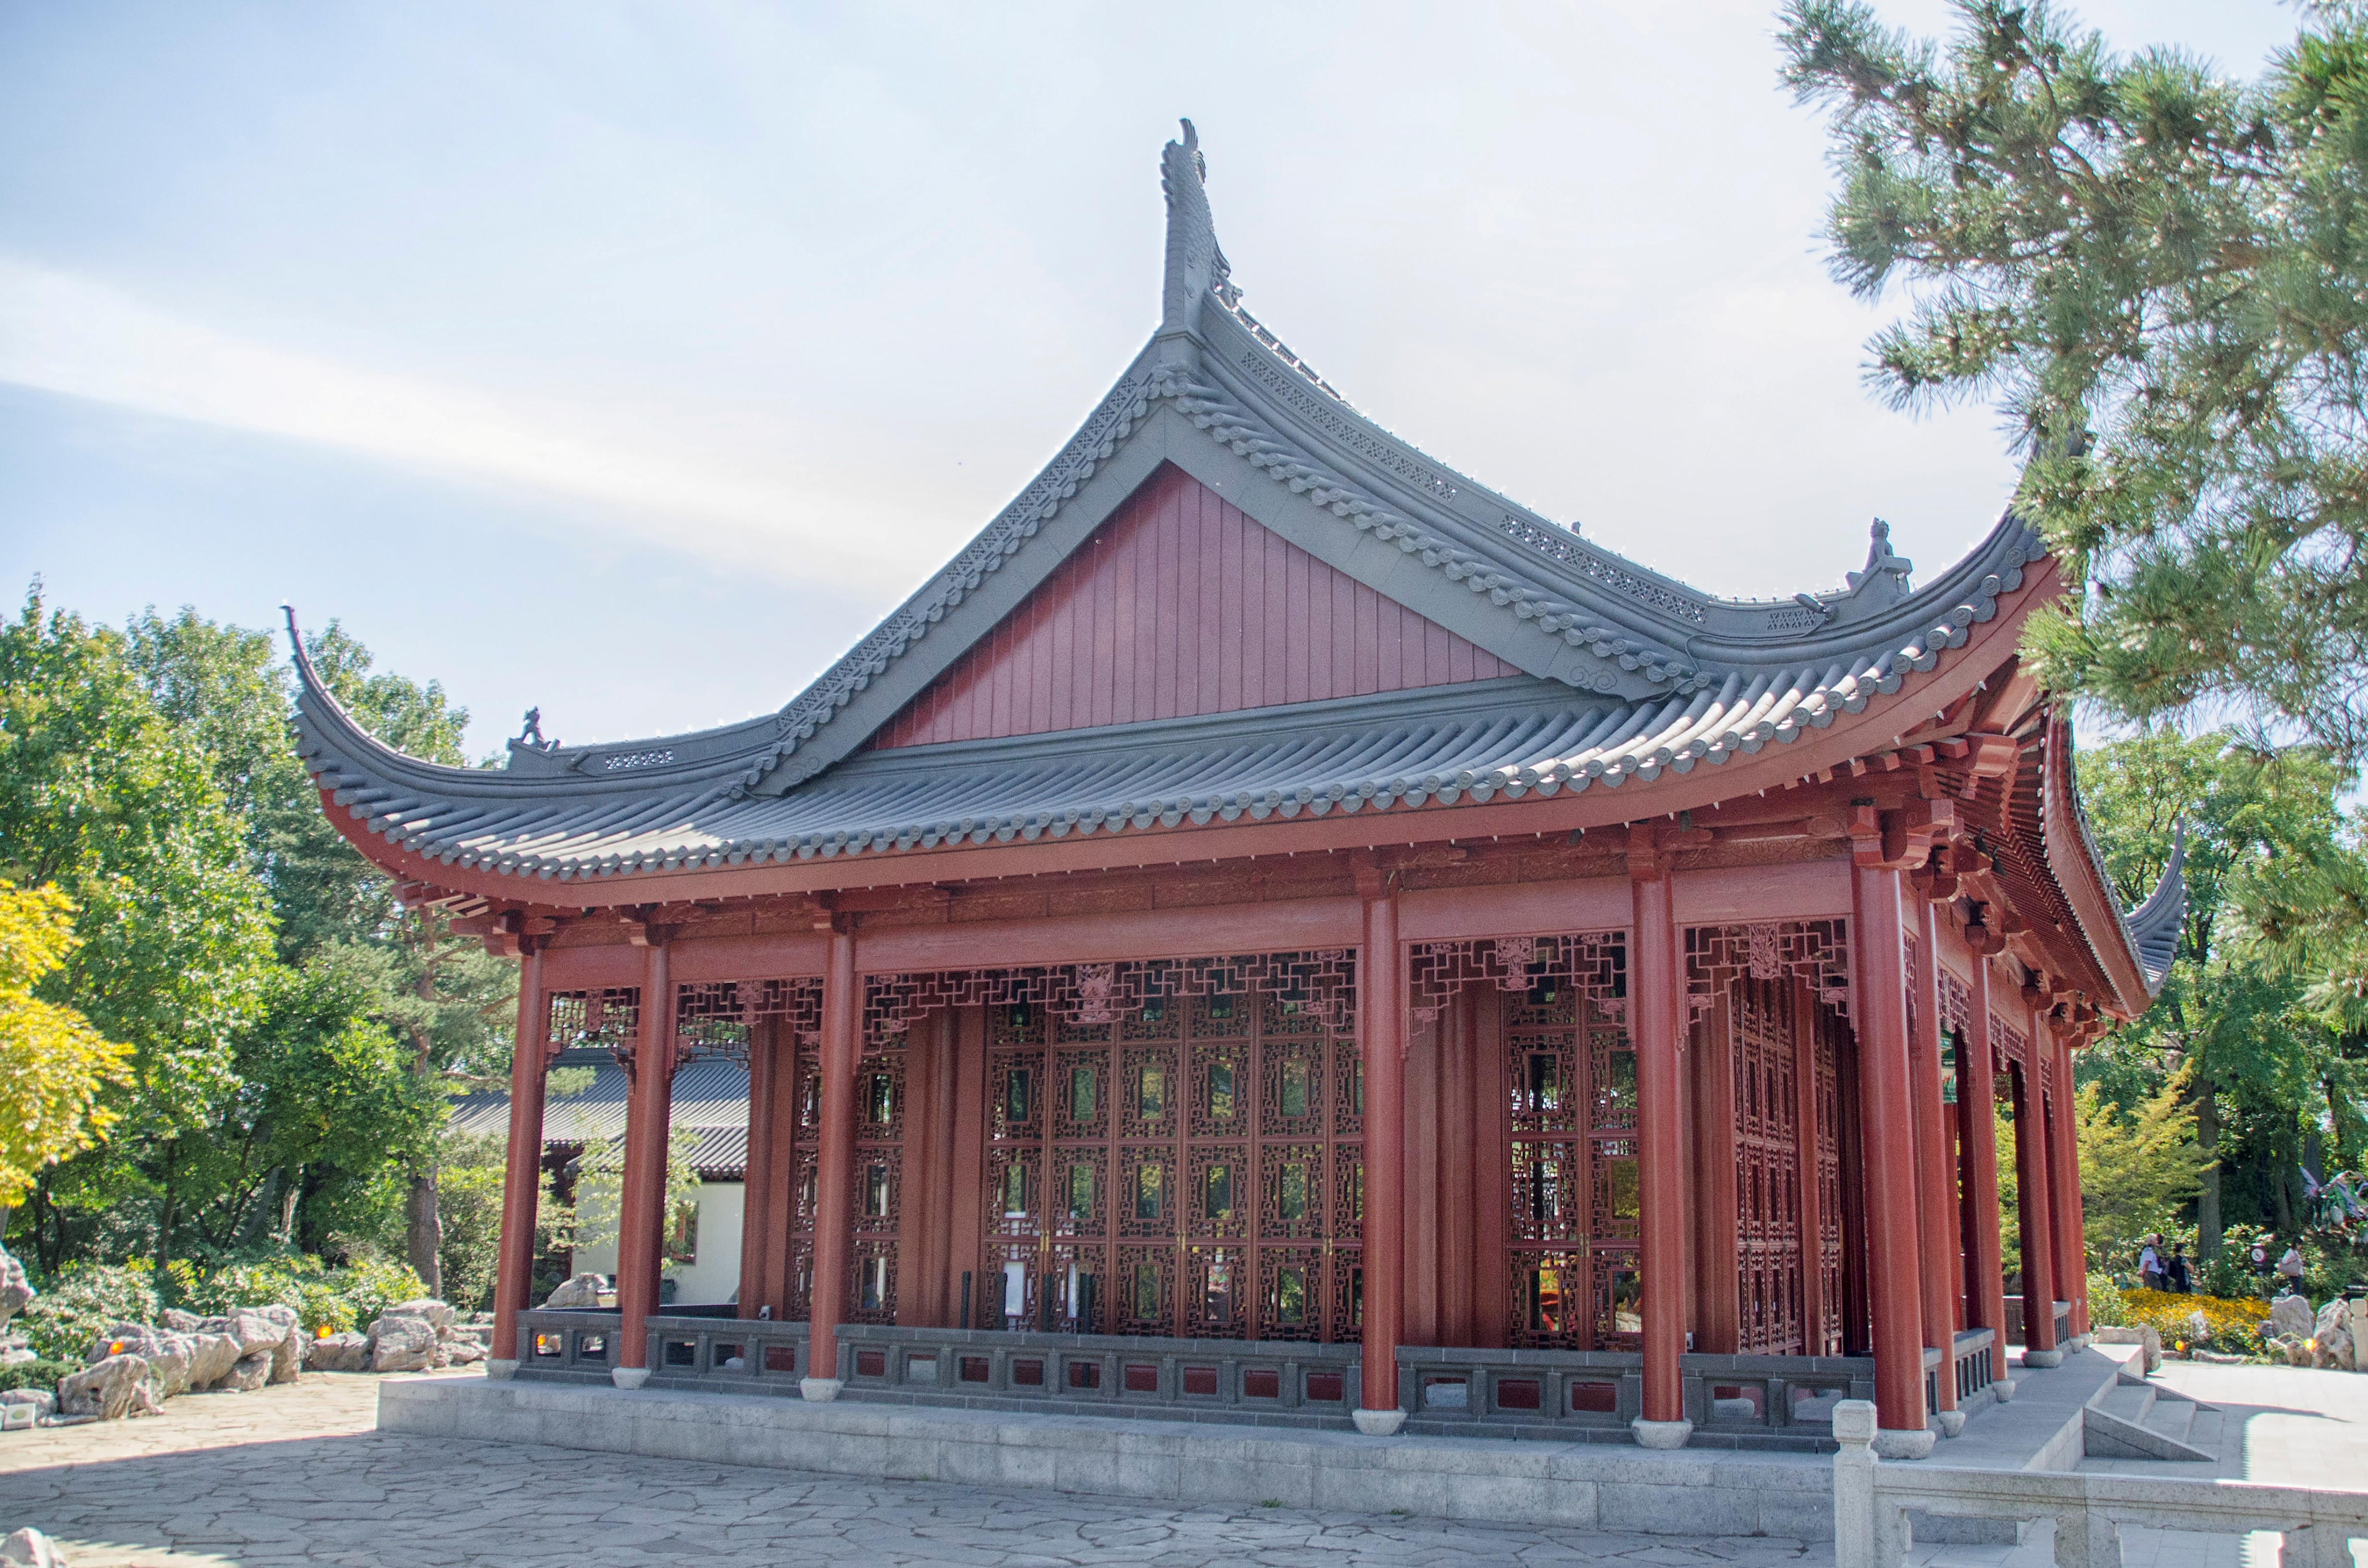
building, palace, city, place of worship, de, of, temple, canada, shrine, quebec, montreal, chinese architecture, ville, pagoda, wat, hindu temple, historic site, shinto shrine